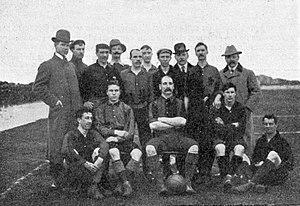
L'équipe de football du Standard Athletic Club le 14 avril 1901 lors du premier match de la finale du championnat de France
Le championnat de France de football 1901 de l'USFSA est la 8ᵉ édition du championnat de France de football organisé par l'Union des sociétés françaises de sports athlétiques (USFSA).
Le championnat de France de football de l'USFSA est une compétition française de football, disputée annuellement entre 1894 et 1914 puis en 1919 et organisée par l'Union des sociétés françaises de sports athlétiques (USFSA).
Le Standard Athletic Club, abrégé en Standard AC, est un club de football français fondé en 1892 et basé à Paris puis à Meudon.